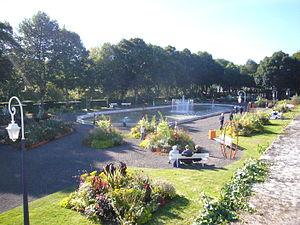
Un des bassins du jardin de l'Évêché de Limoges (Haute-Vienne, France)
Voici la liste des communes participant au concours des villes et villages fleuris, qui ont une ou plusieurs fleurs aux résultats obtenus fin 2019.
Le jardin municipal de l'Évêché, plus proprement dénommé au pluriel jardins de l'Évêché, est un jardin public municipal de la ville de Limoges, situé dans le quartier historique de La Cité, en surplomb de la Vienne et de la coulée verte des bords de Vienne.